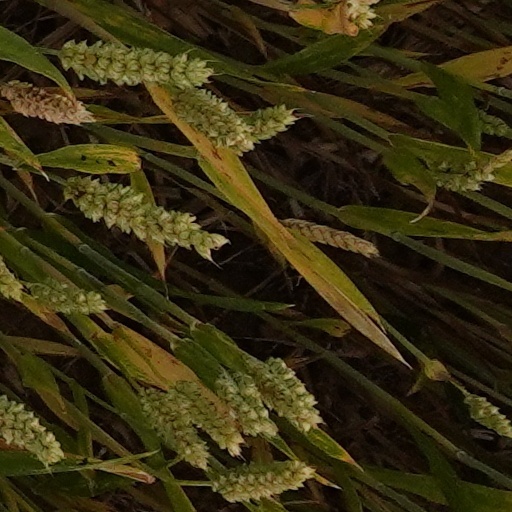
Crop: wheat